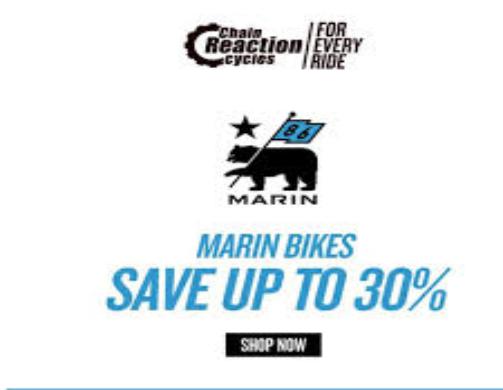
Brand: marin bikes
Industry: Transportation